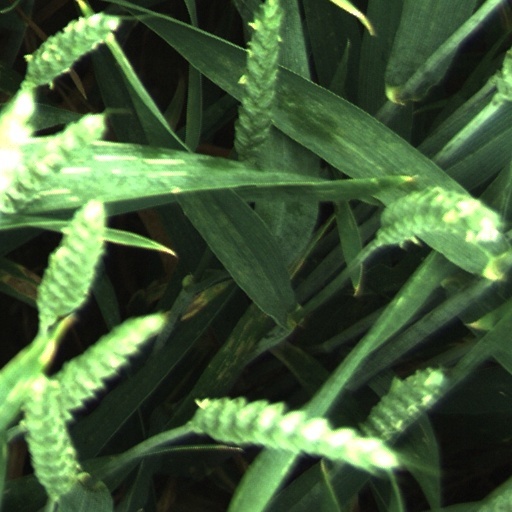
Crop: wheat